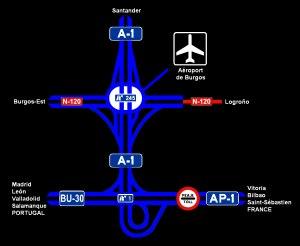
L'aéroport de Burgos est situé à 4 kilomètres à l'est du centre de la ville de Burgos, dans le quartier de Villafría.